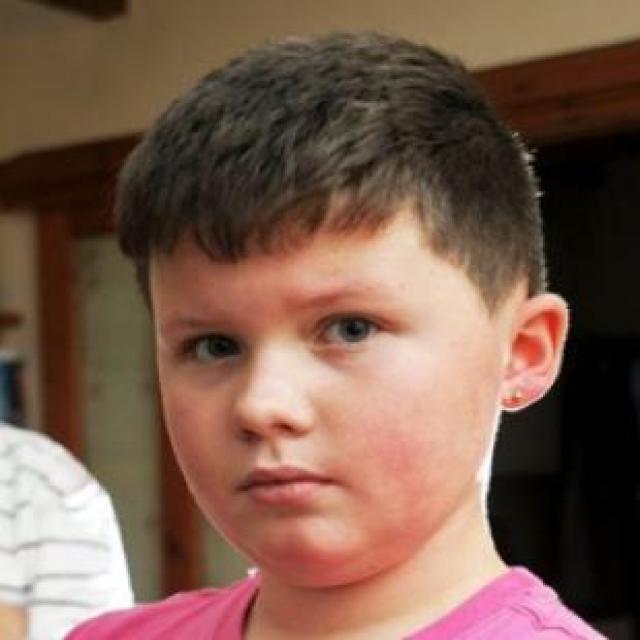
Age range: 0-12